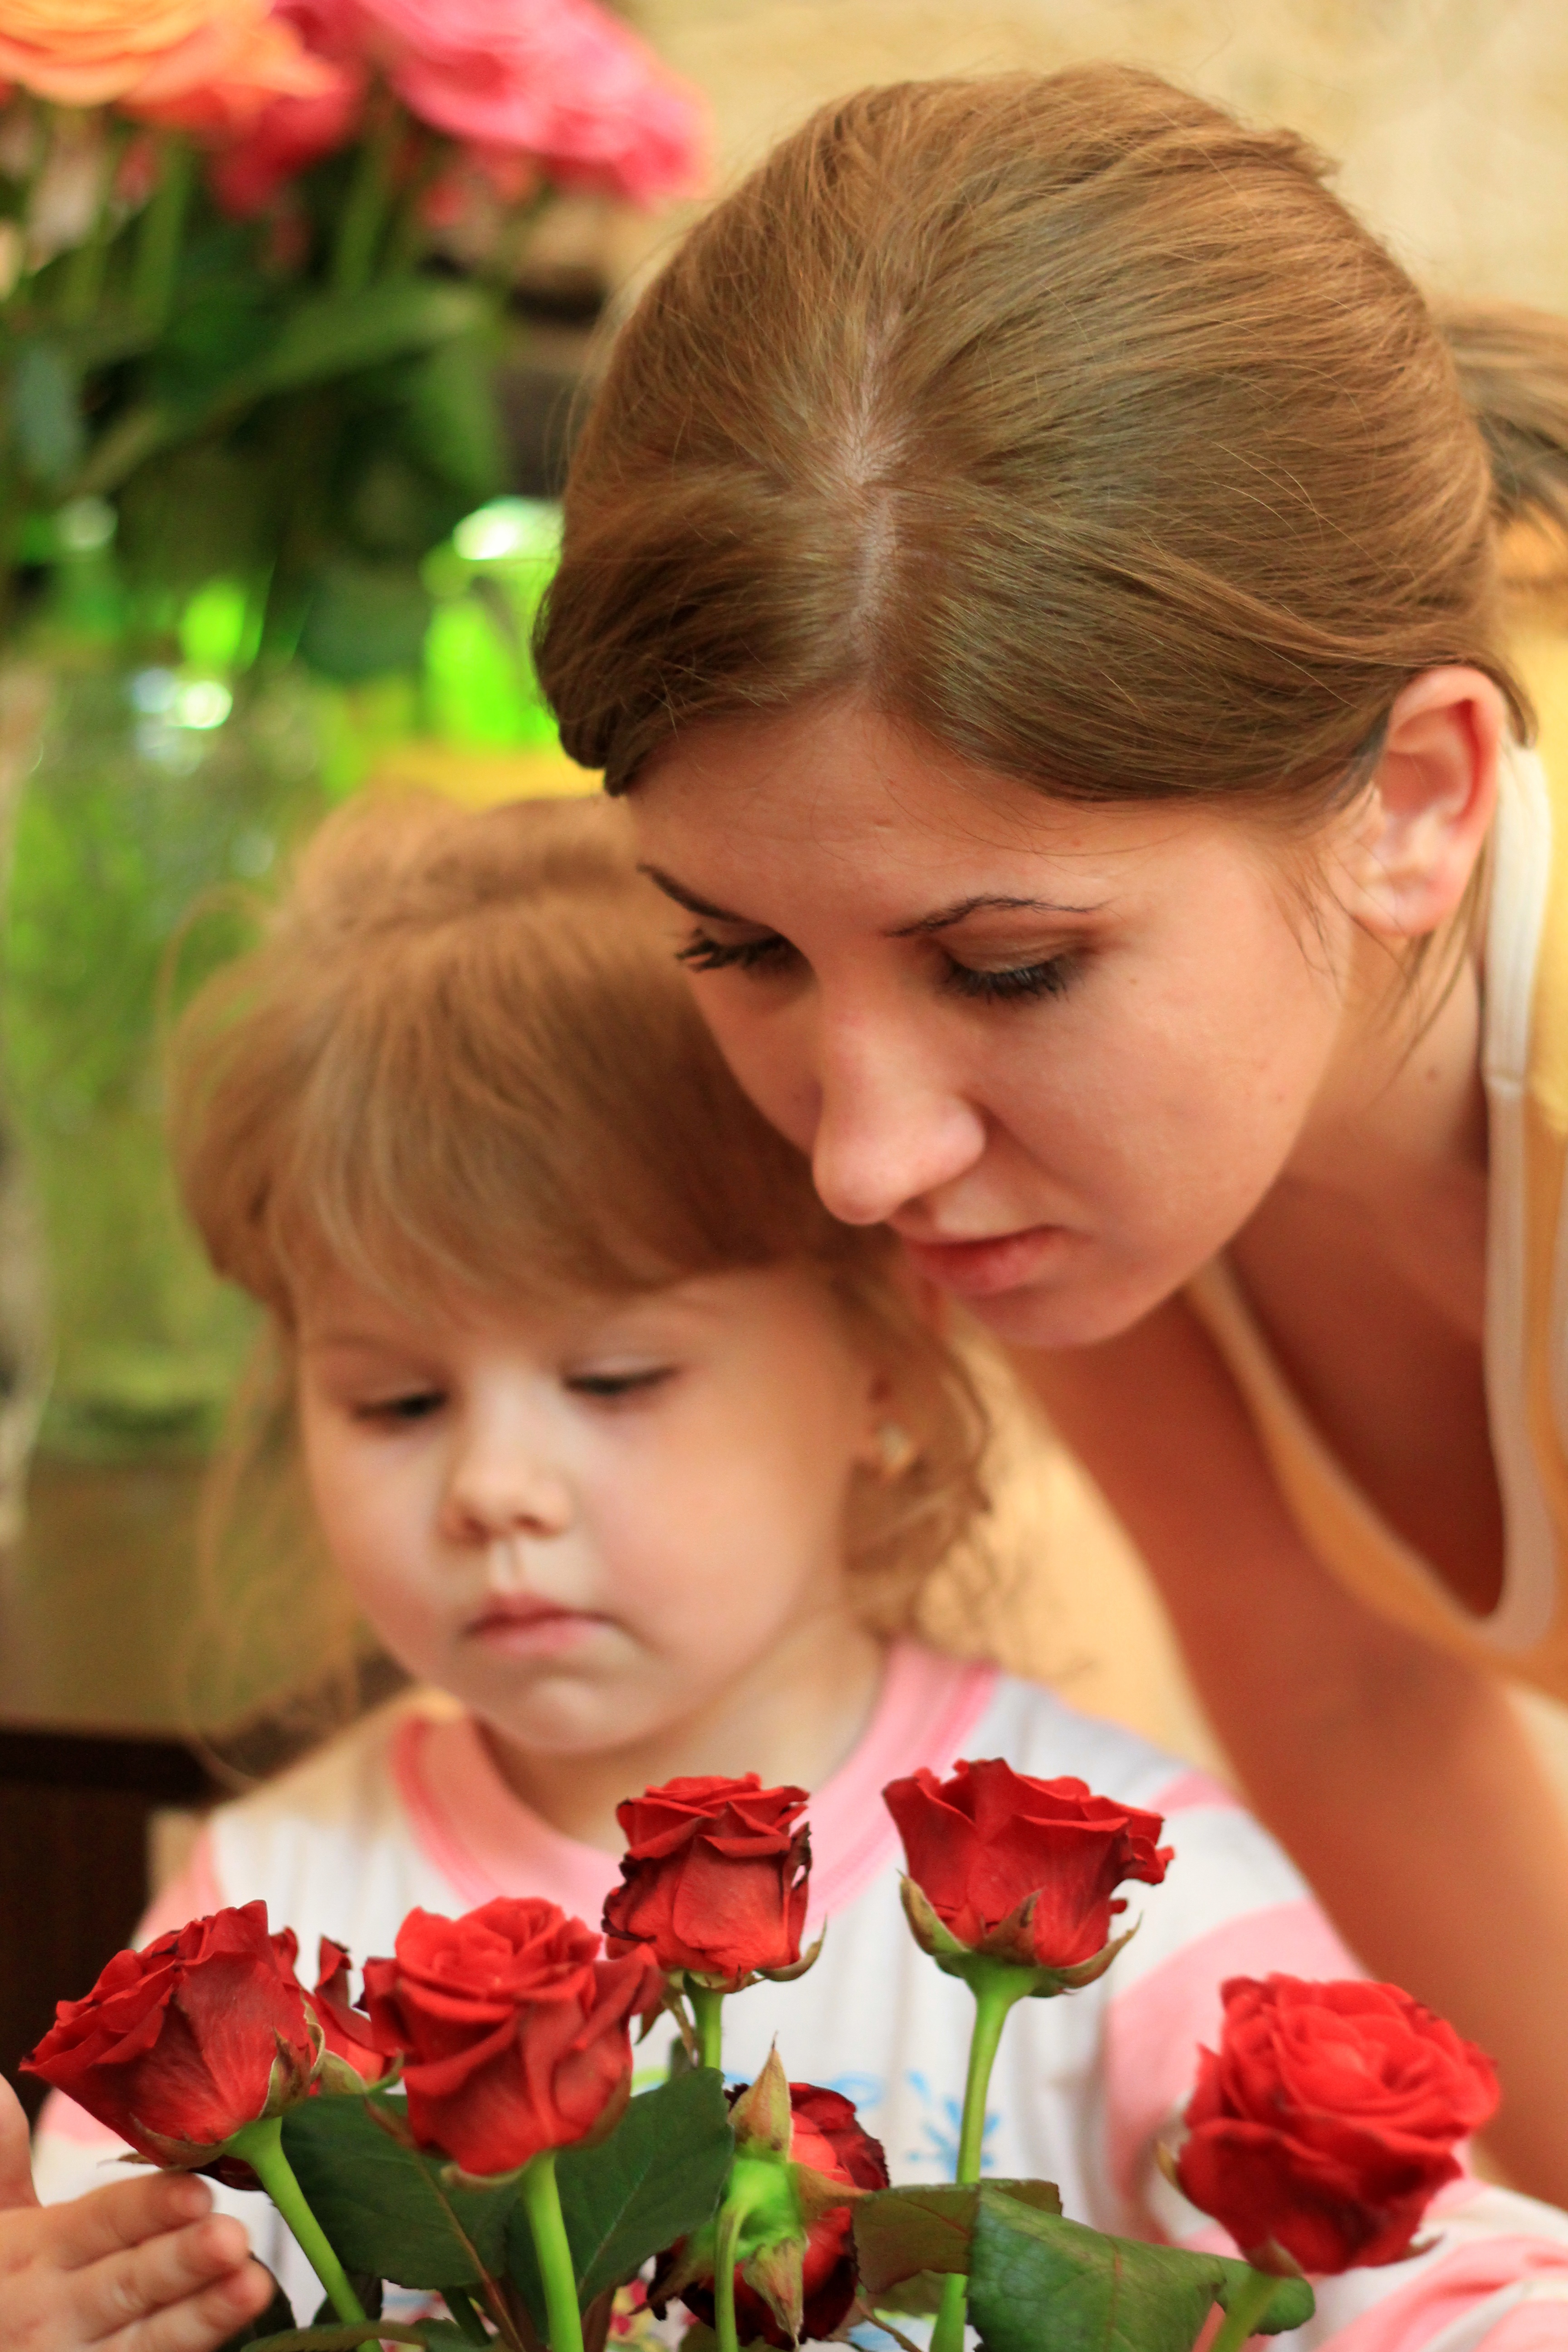
person, woman, flower, petal, red, romance, child, bride, mom, flowers, dress, toddler, daughter, interaction, portrait photography